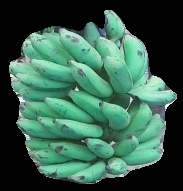
Variety: elakki-bale
Grade: grade3